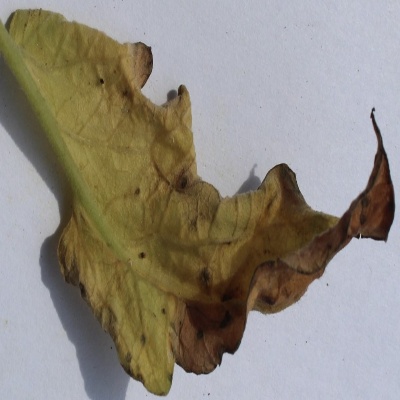
Crop: Tomato
Condition: leaf curl